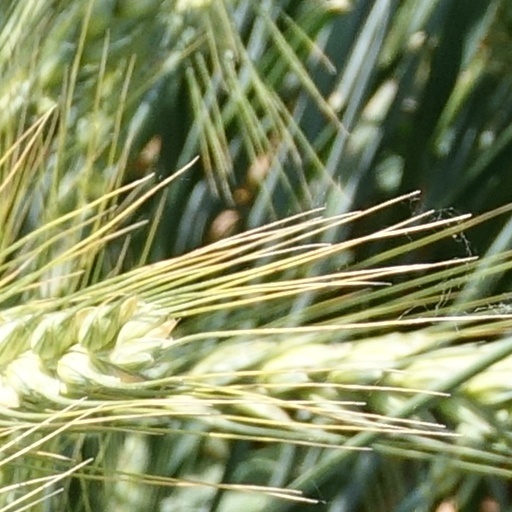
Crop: wheat